Shadowgraphy (performing art)

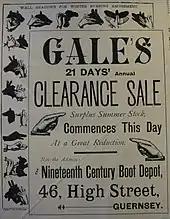
An 1889 advertisement with examples of hand shadows

Shadows have existed since the existence of objects obstructing light, so it is hard to say when the art was first used by humans for entertainment. It could have been practiced by ancient or later humans, but it probably originated in the Far East. The French entertainer Félicien Trewey was interested in the art of Chinese shadow puppetry called Ombres Chinoises (known in china as the pi ying xi(皮影戏)), which means "Chinese shadows". He popularized the art of hand shadows when he developed shadows of famous silhouettes. It then became popular in Europe in the 19th century.